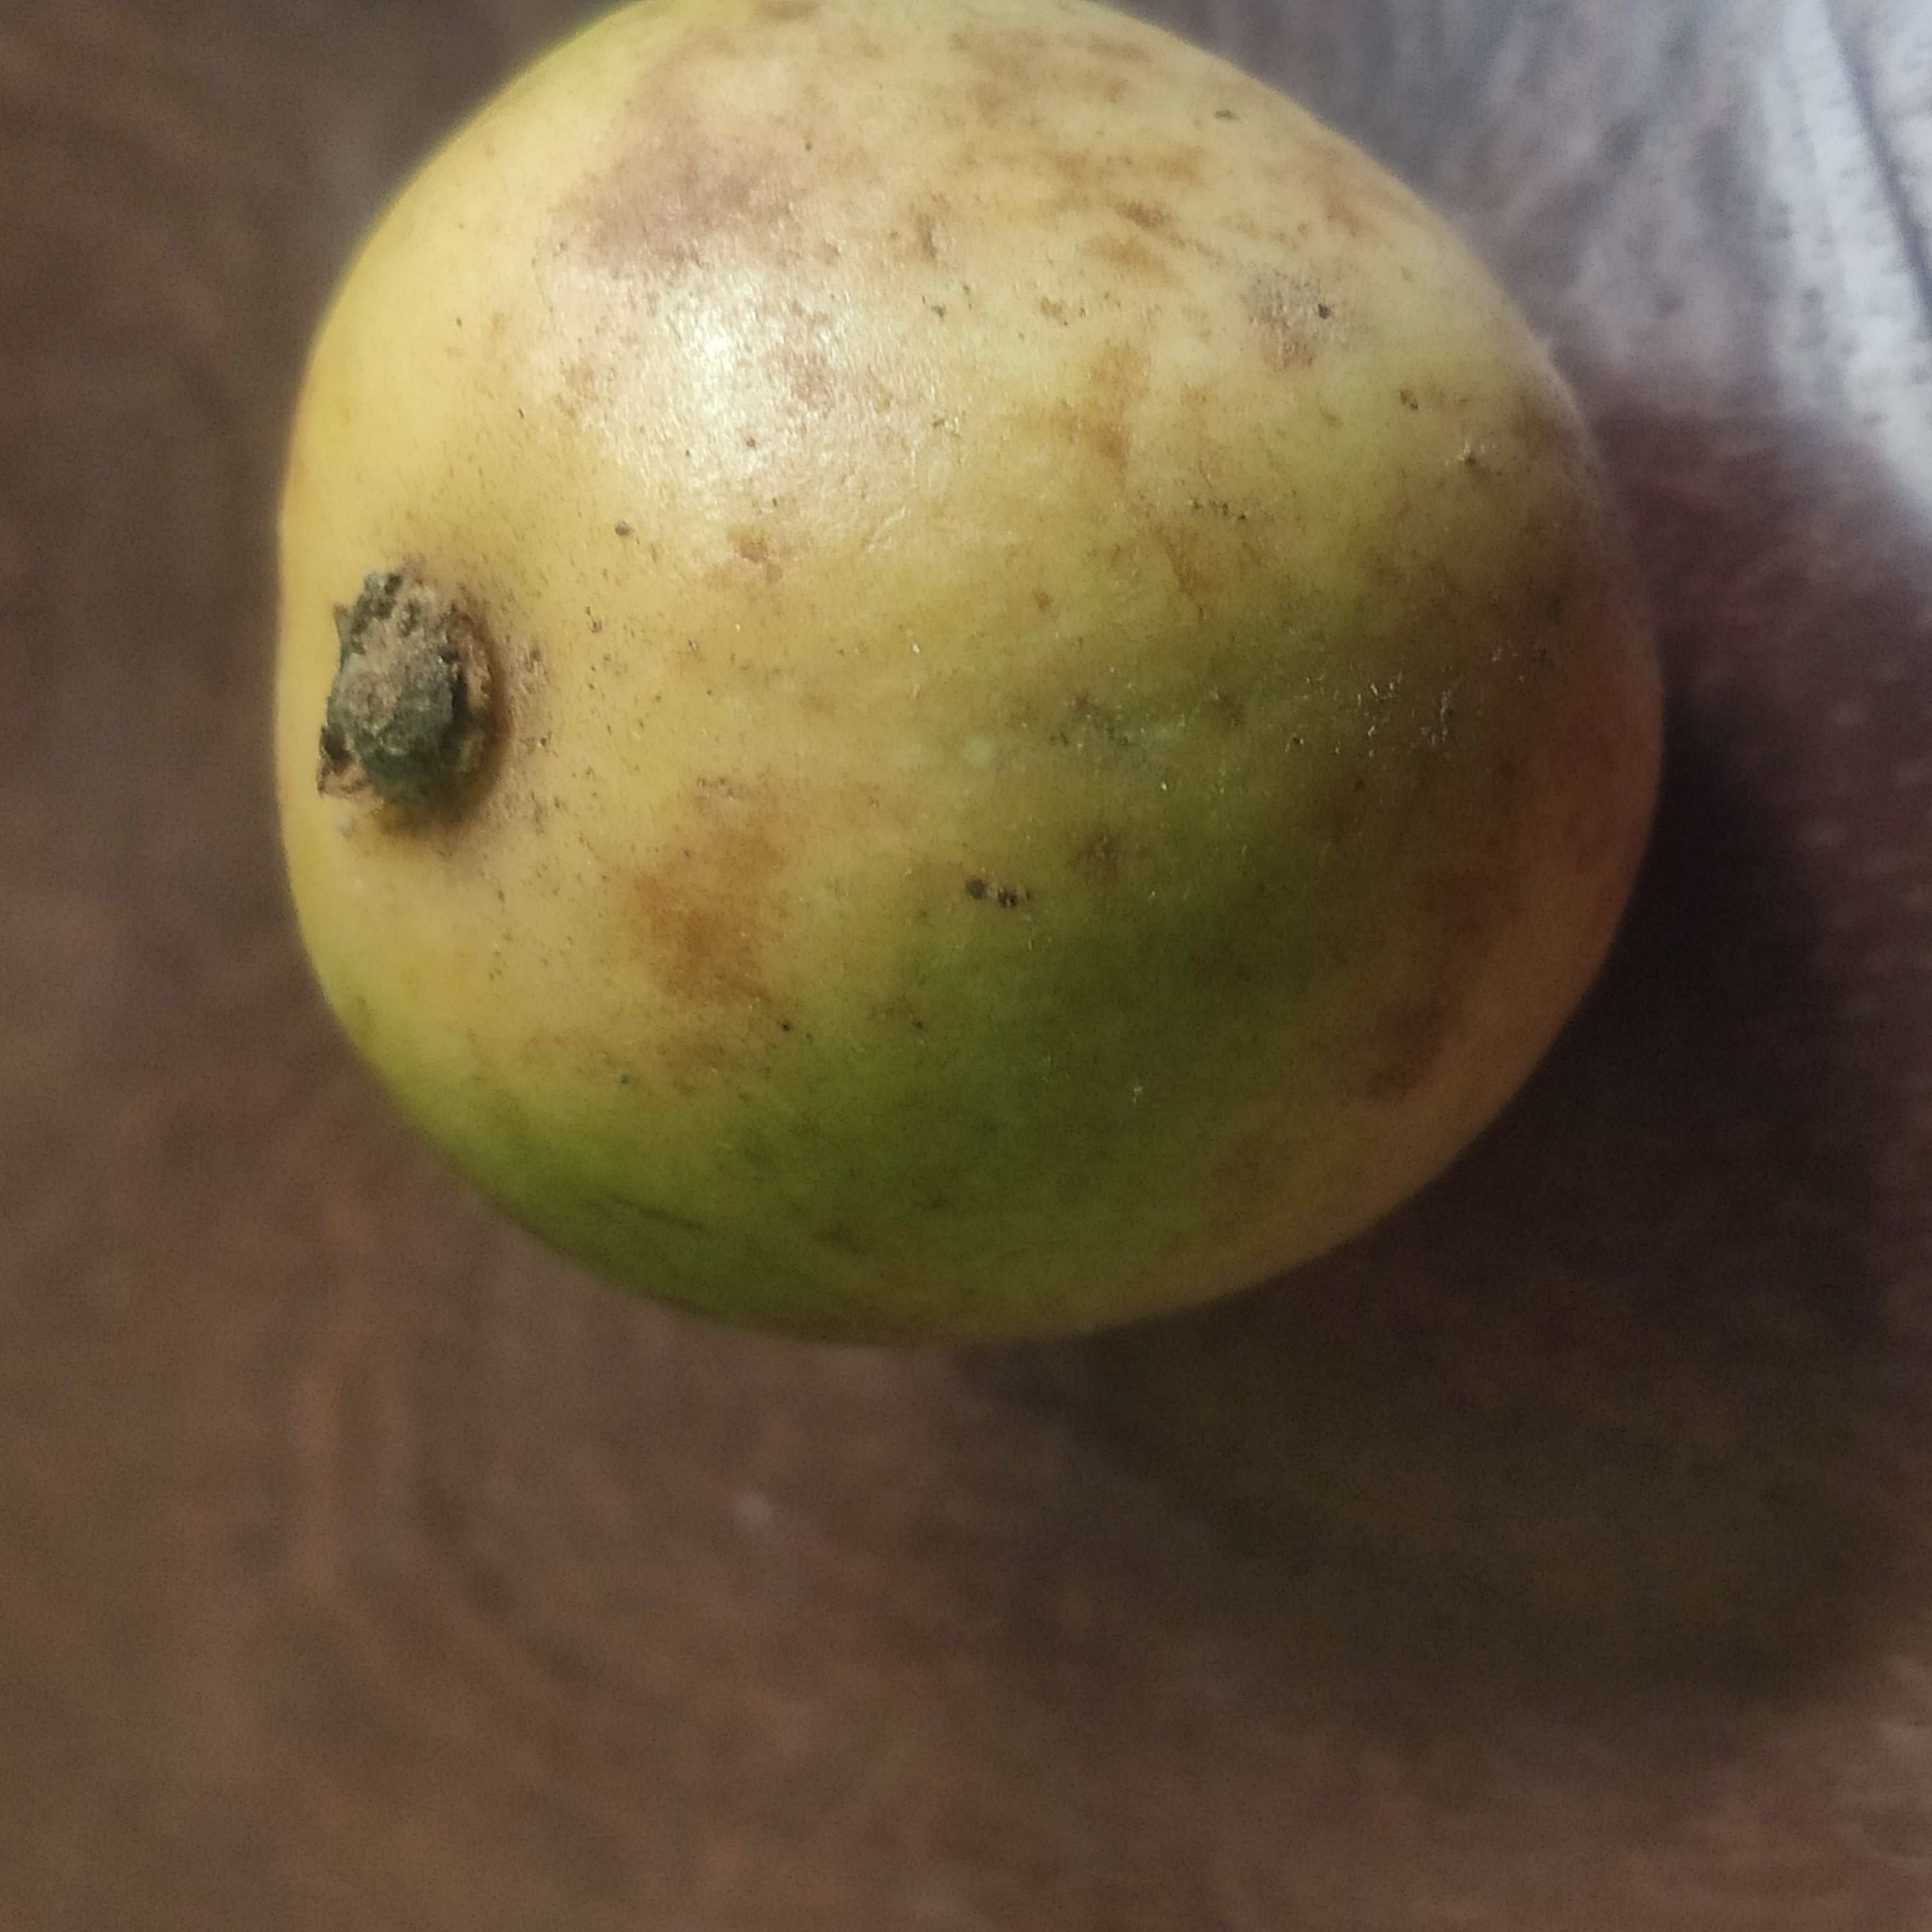
Fruit: burmese-grape
Grade: 1st-grade